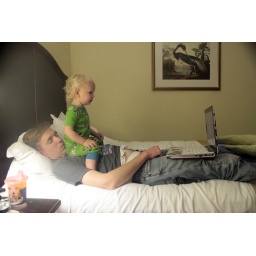
best seat in the house